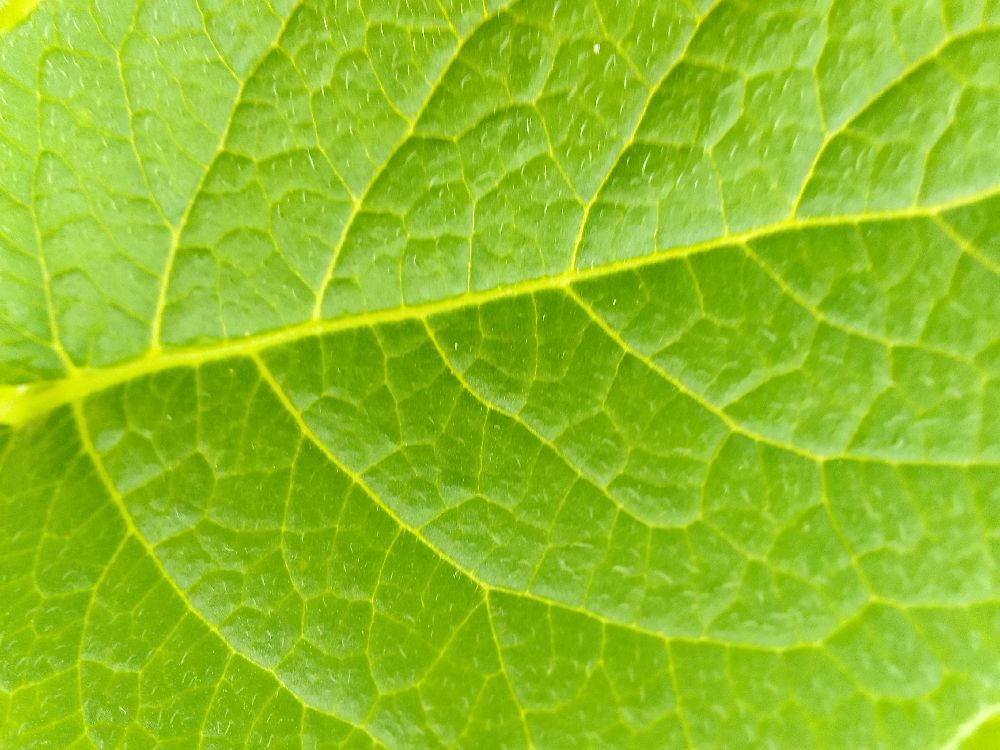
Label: Healthy